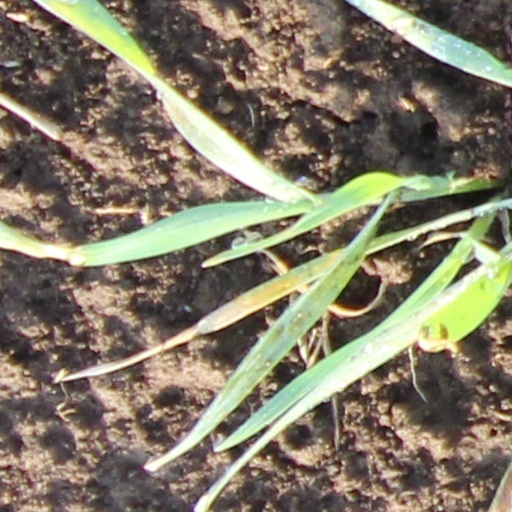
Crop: wheat